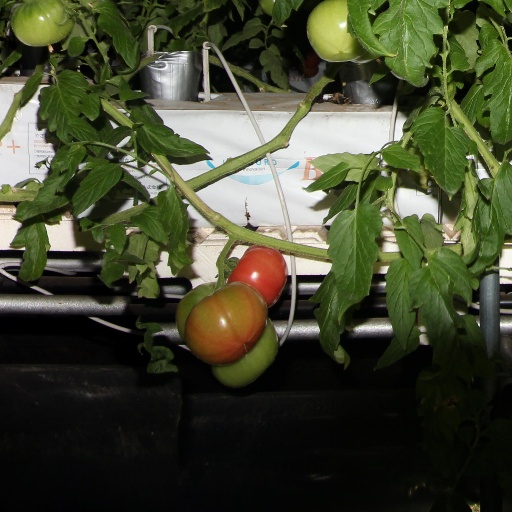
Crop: tomato